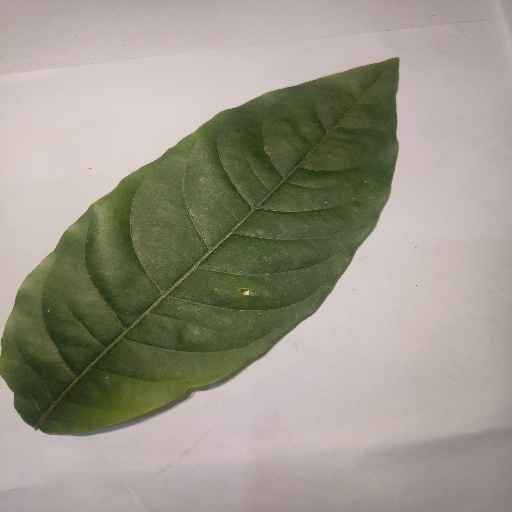
Species: HariTaki
Leaf condition: Healthy Leaf